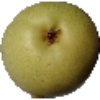
Label: Pear 1